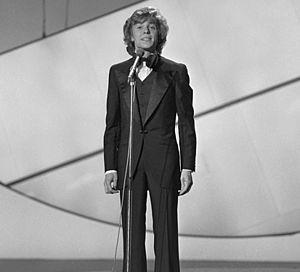
Le Luxembourg a participé au Concours Eurovision de la chanson 1976 à La Haye, aux Pays-Bas. C'est la 20ᵉ participation luxembourgeoise au Concours Eurovision de la chanson.